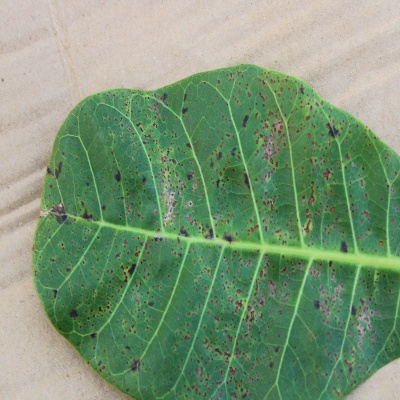
Crop: Cashew
Condition: anthracnose